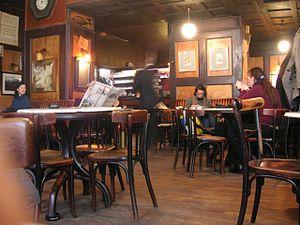
Les cafés de Vienne sont une institution gastronomique typiquement viennoise qui reste une des traditions emblématiques de la capitale autrichienne.